Deacon John Holbrook House

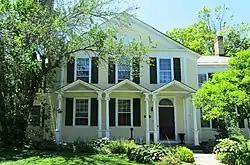

The Deacon John Holbrook House is a historic building at 80 Linden Street in Brattleboro, Vermont. Built in 1825 for prominent local businessman John Holbrook, it is a high-quality example of Federal period architecture. It was listed on the National Register of Historic Places in 1982. It now houses professional offices.